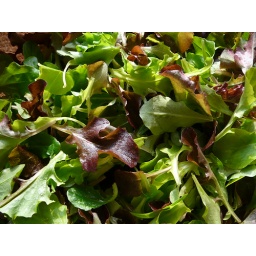
This was the best lettuce! Tiny and beautiful. From Garden Works in Ann Arbor. Grown in their hoop house in December!